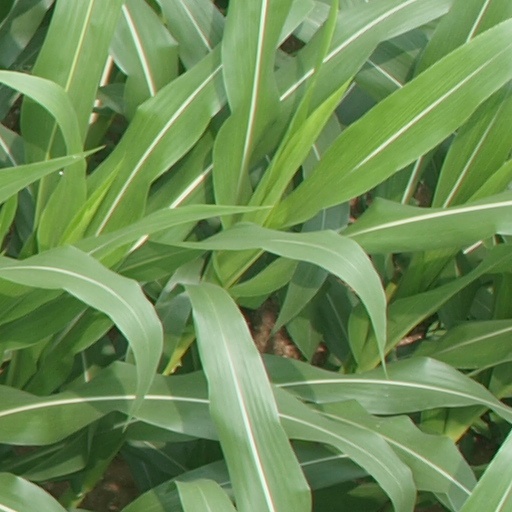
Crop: maize; corn